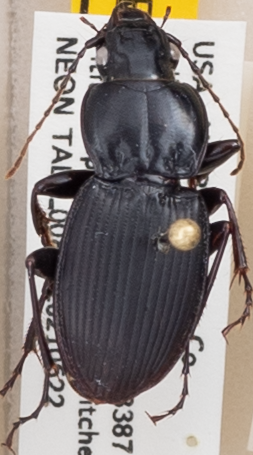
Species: Cyclotrachelus convivus
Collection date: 2021-06-22
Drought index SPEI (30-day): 1.69
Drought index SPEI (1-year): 1.01
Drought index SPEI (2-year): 2.09